Bojan Krkić

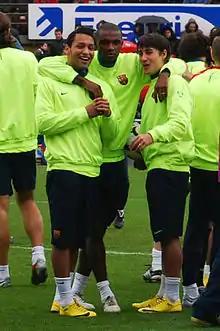
Bojan (right) in training in February 2010, with Jeffrén and Eric Abidal

On the first day of the 2009–10 La Liga campaign against Atlético Madrid, Bojan scored a header in the 18th minute courtesy of a flick-on from Seydou Keita. Barcelona went on to win the game by a scoreline of 3–0. On 10 November, he scored twice in the second leg of the Copa del Rey against Cultural Leonesa, helping his team to a 5–0 victory. Coming off the bench as a late substitute for Andrés Iniesta, Bojan scored his first and only Champions League goal of the season against VfB Stuttgart. He began finding the net more often towards the end of the season; seven of his eight league goals for the season came from the last 12 games.